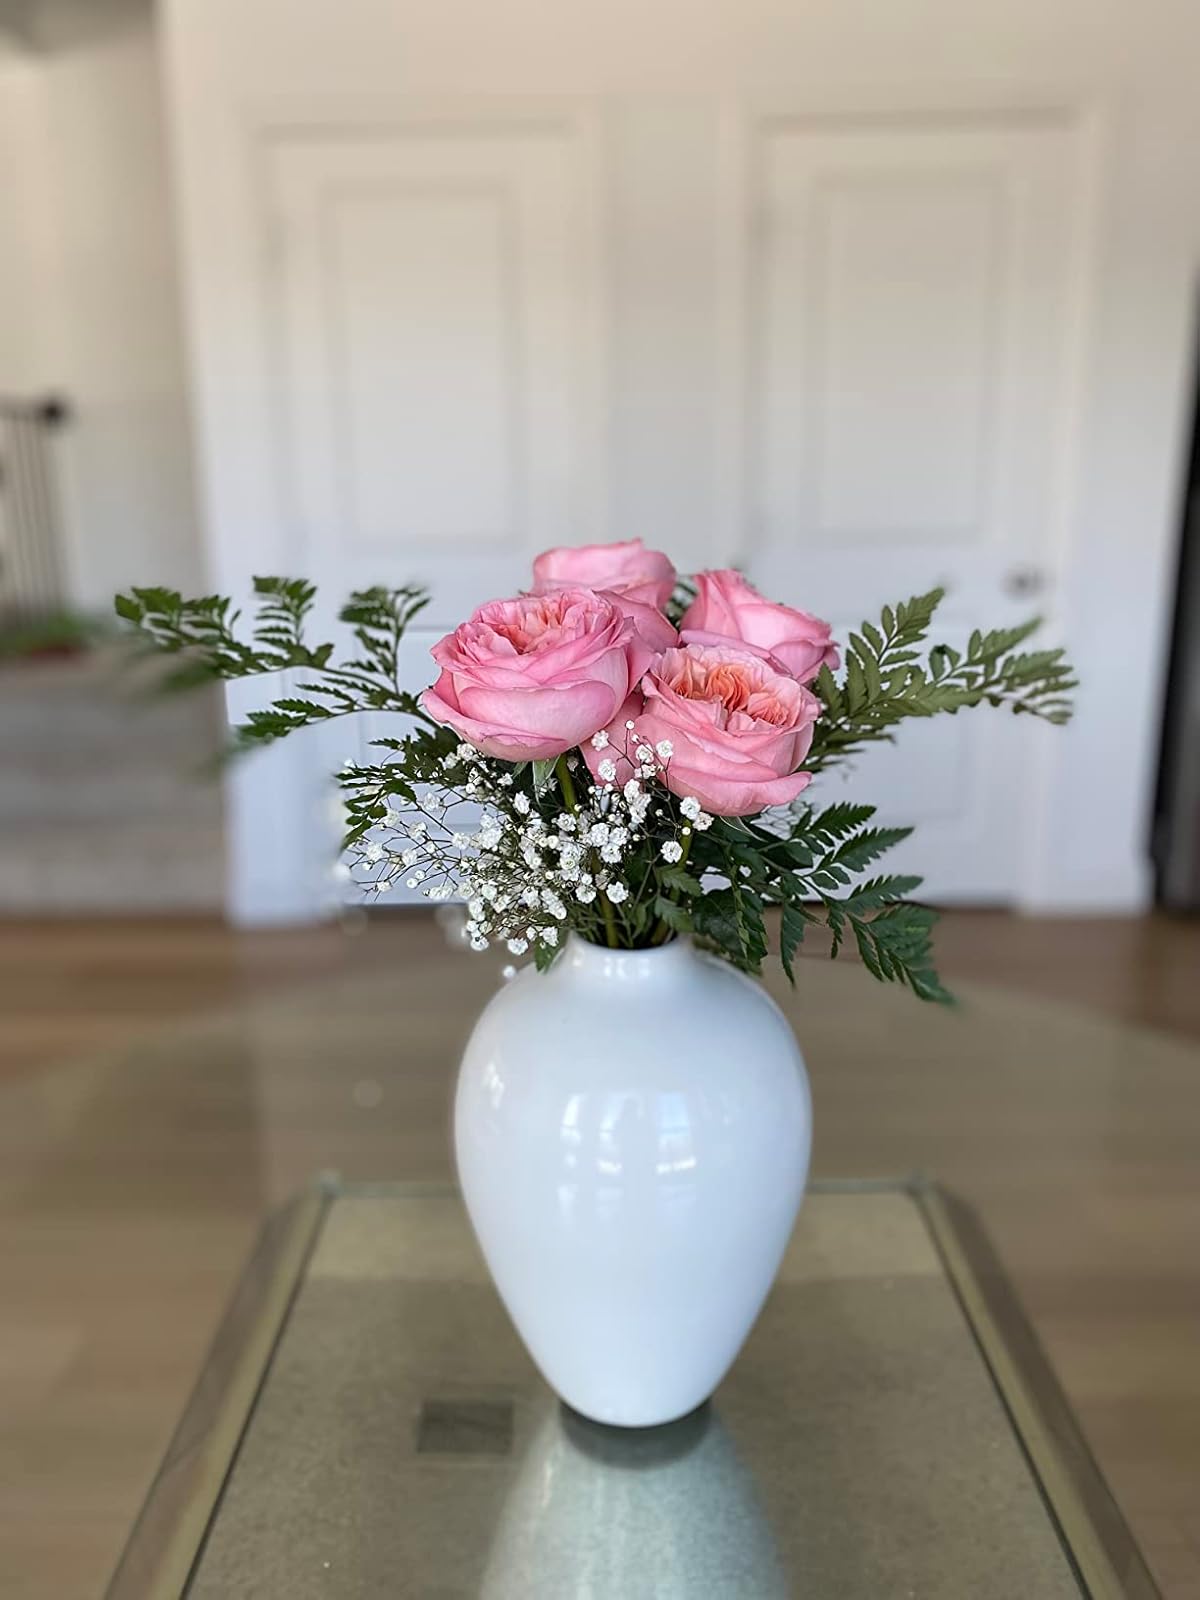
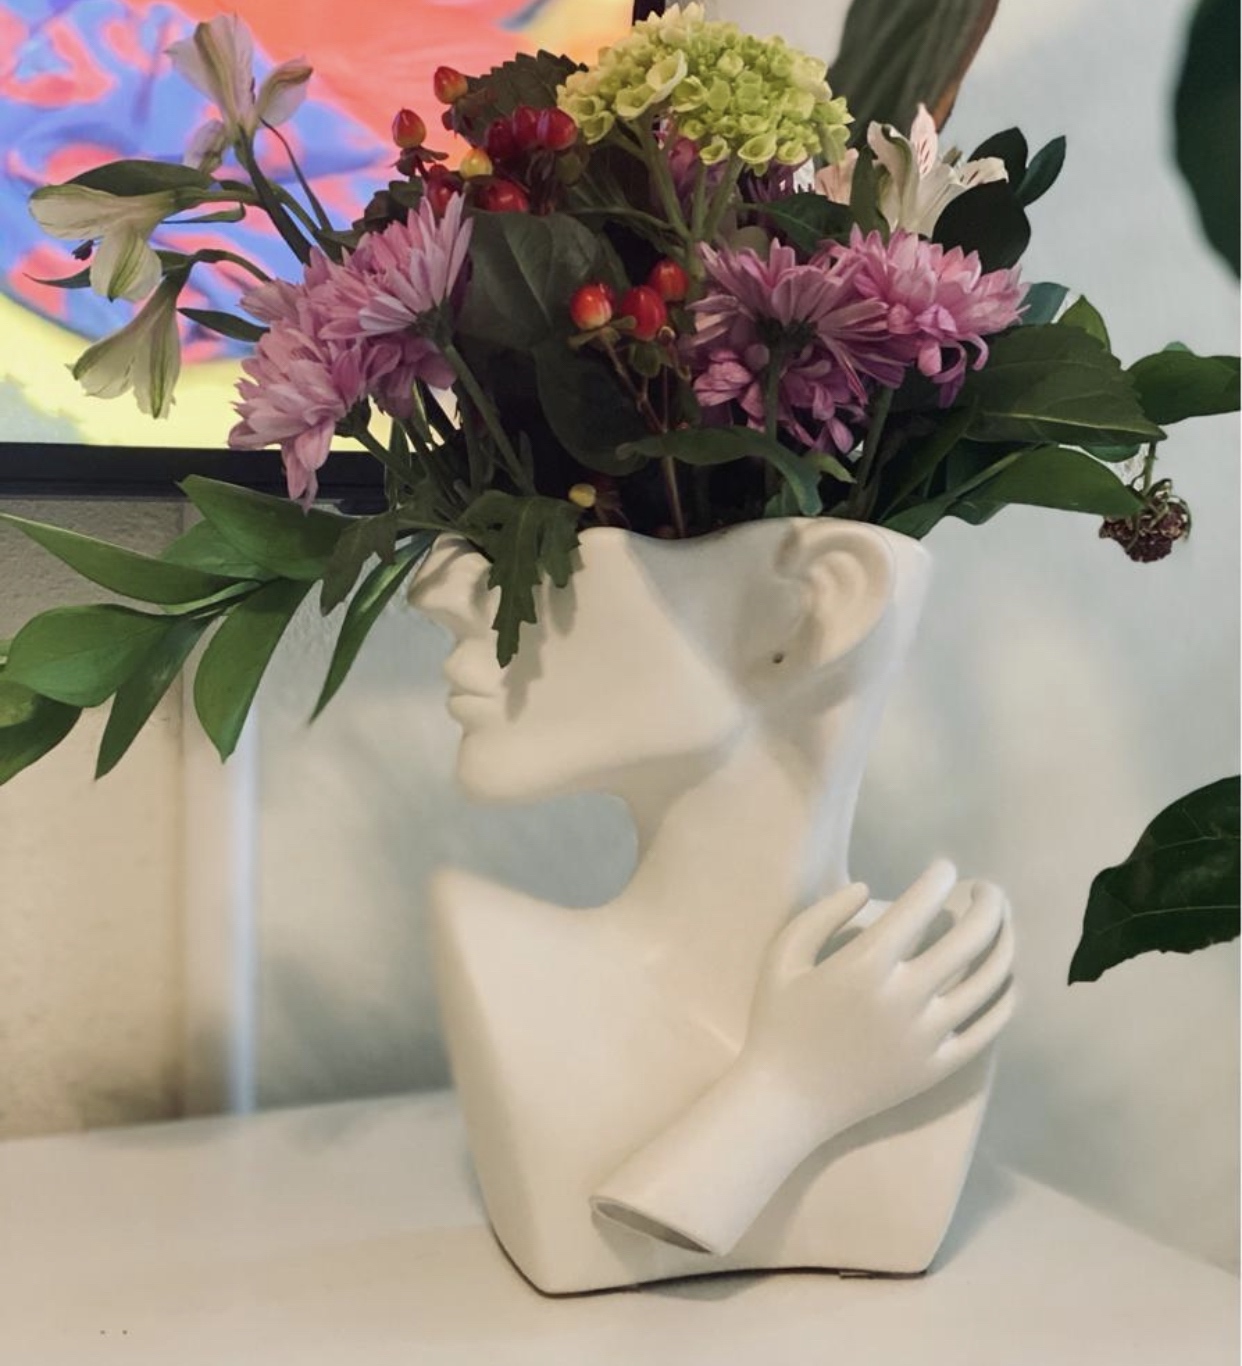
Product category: vase
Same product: no